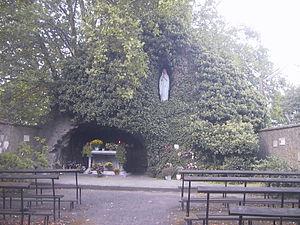
Alleur est une section de la commune belge d'Ans située en Région wallonne dans la province de Liège.
Après les apparitions de Lourdes, de très nombreuses répliques de la grotte de Lourdes sont réalisées, jusqu'en 1914. Ce n'est évidemment pas une date butoir. Après cette date, le nombre de copies de la grotte continue toujours d'évoluer. En 2015, un auteur a répertorié en France plus de 765 sites, et dans le reste du monde 321 copies de la grotte.